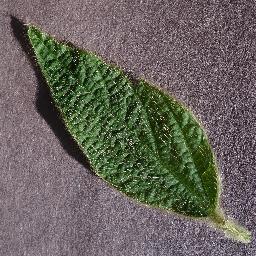
Label: Soybean___healthy